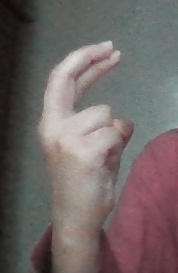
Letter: zay